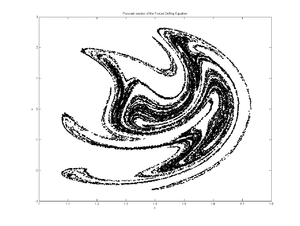
Kaosteori / Teoriens oprindelse
Et to dimensionalt Poincaré-snit. Her fra Duffing-ligningen.
Kaosteori er det populære navn for det, der i videnskaben kaldes for ikke-lineær dynamik.